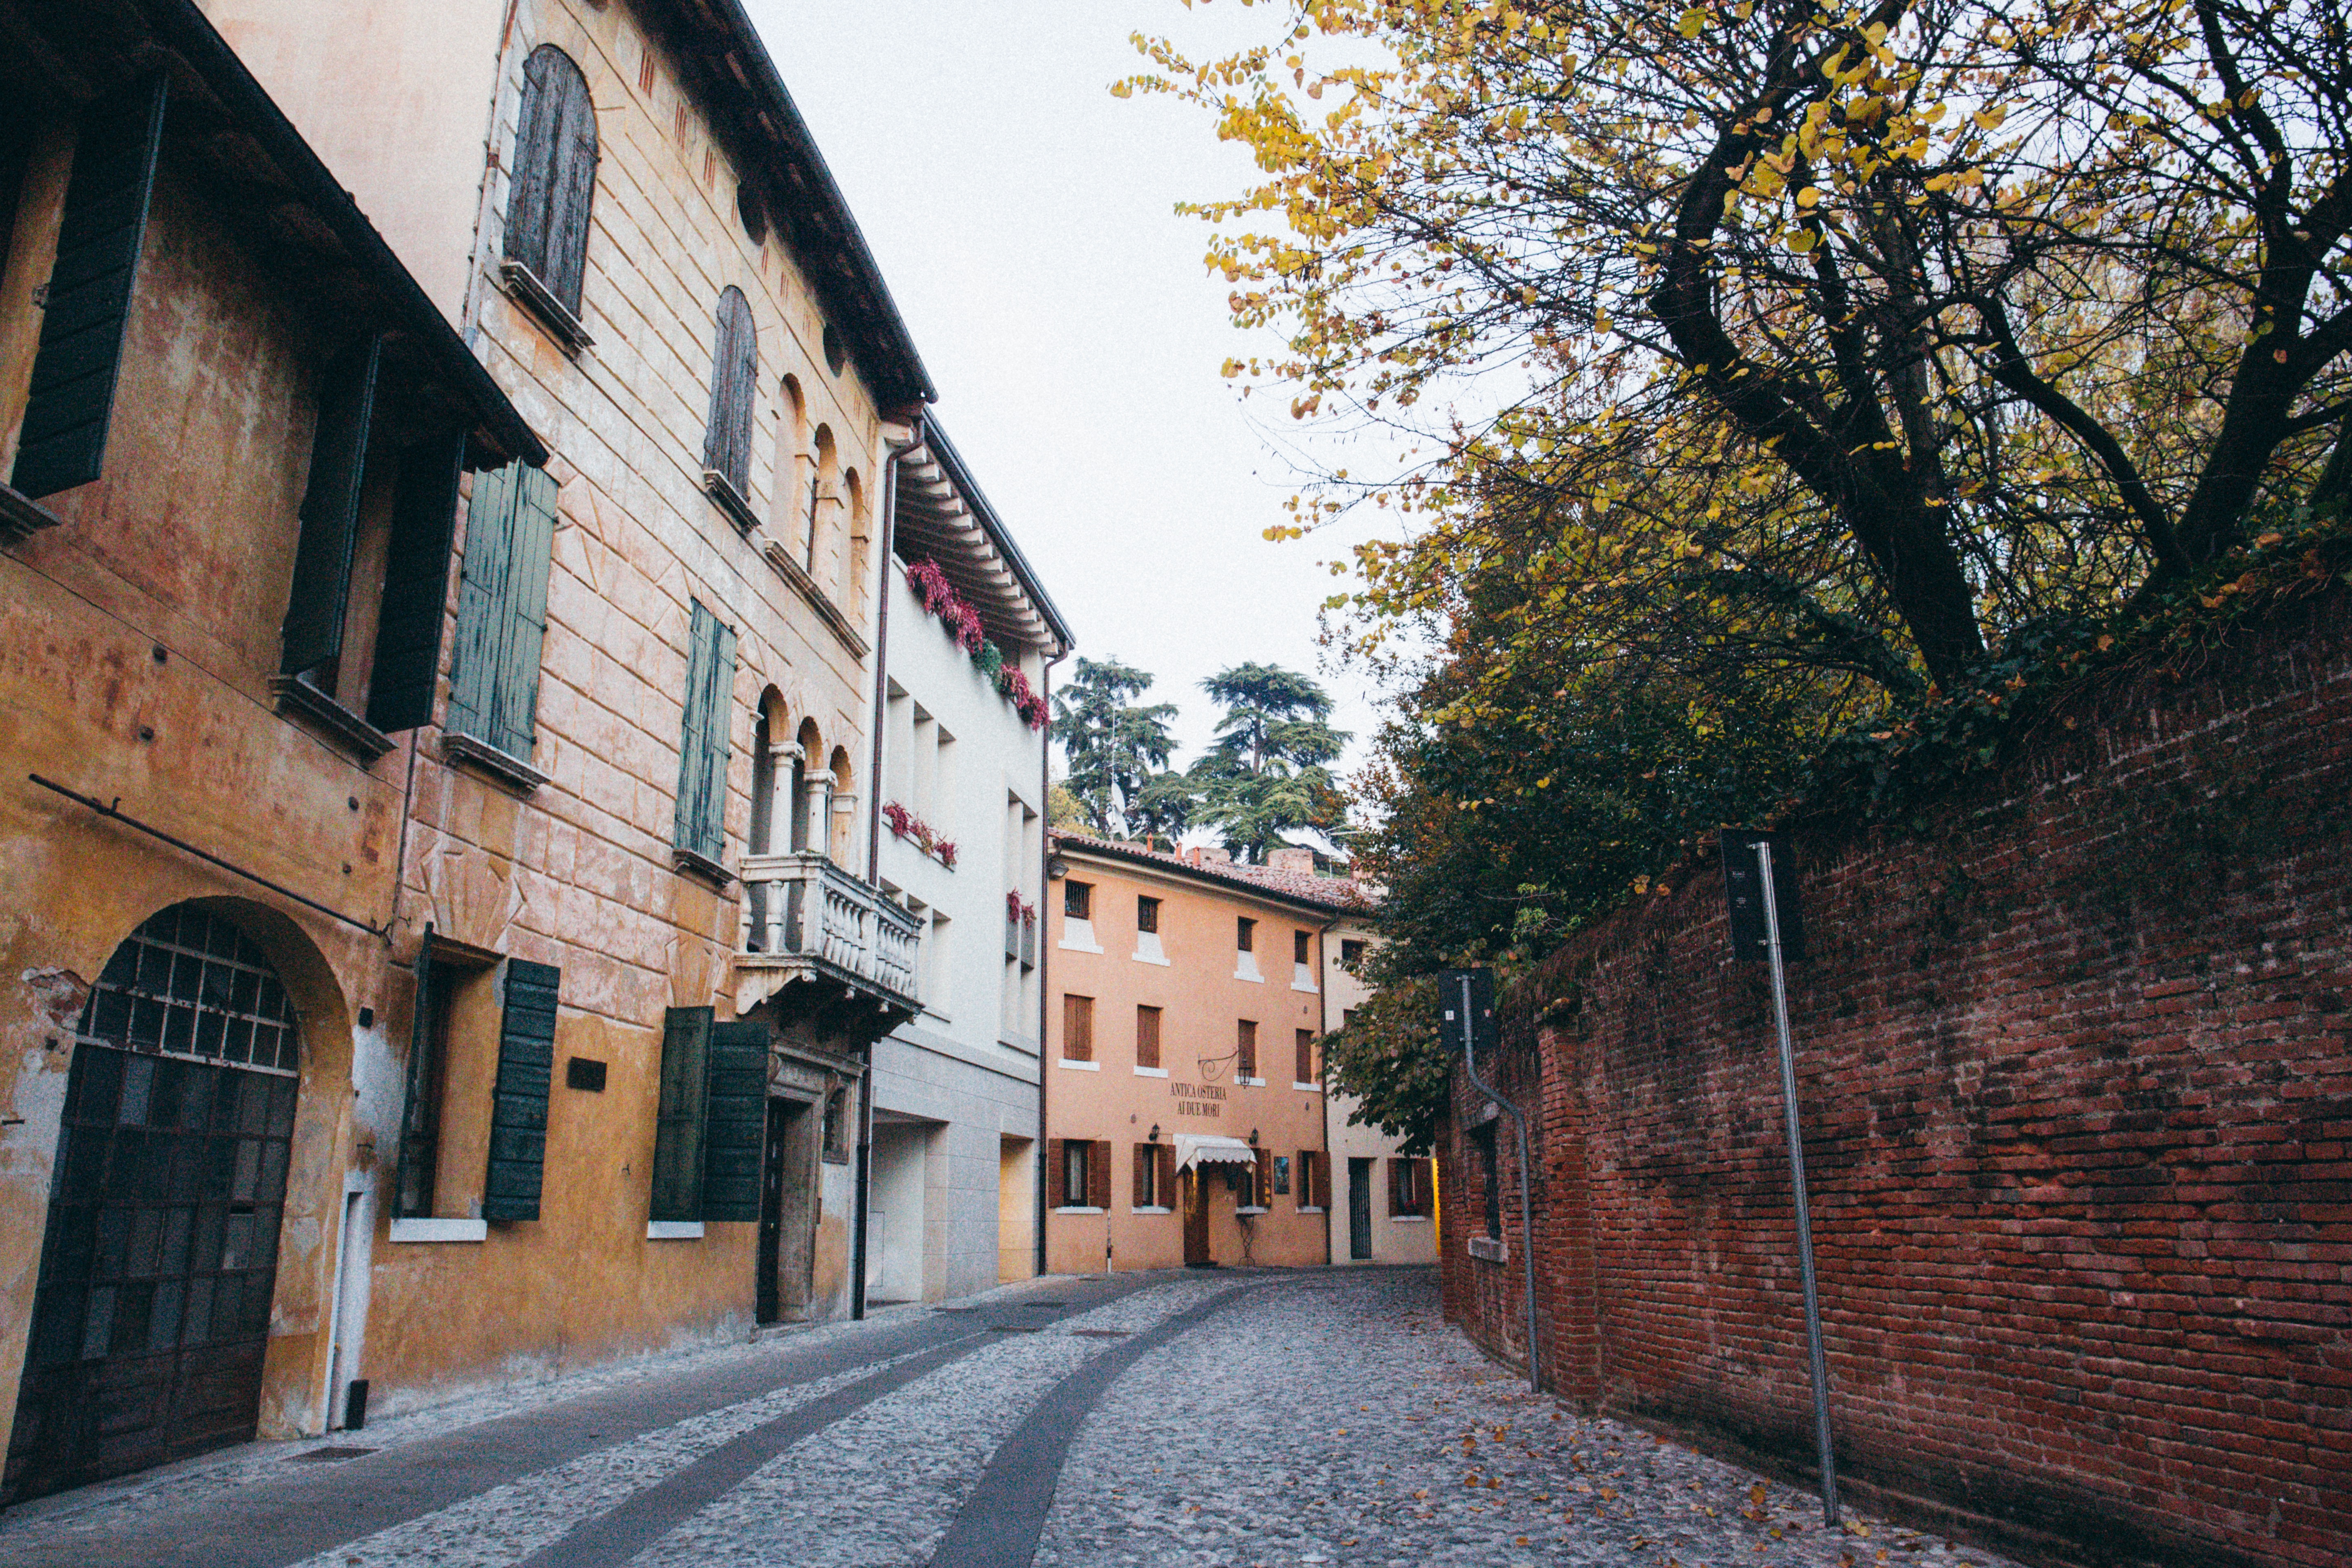
road, street, house, town, alley, village, autumn, lane, waterway, infrastructure, neighbourhood, urban area, residential area, human settlement